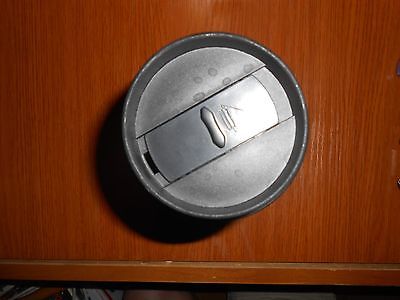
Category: mug